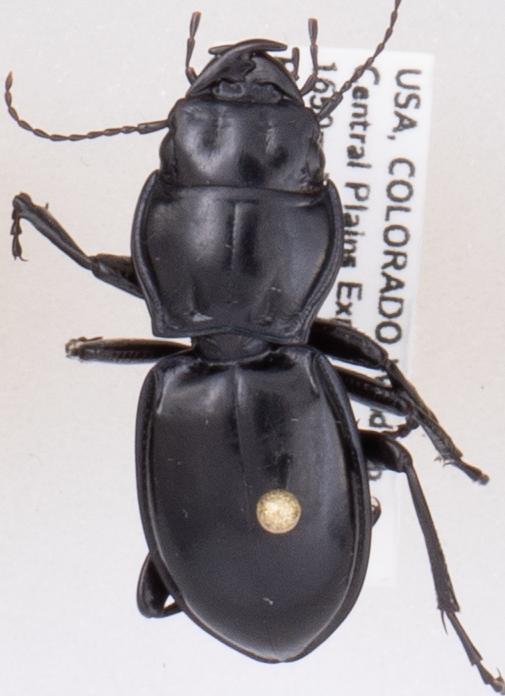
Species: Pasimachus elongatus
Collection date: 2019-07-17
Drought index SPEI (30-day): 0.734
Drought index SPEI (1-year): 0.71
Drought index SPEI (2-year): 0.498